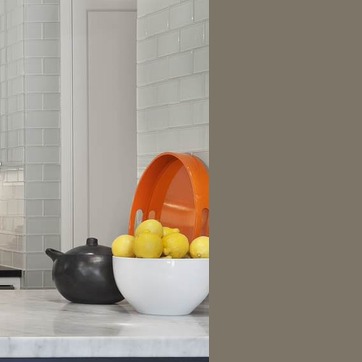
Material: plastic